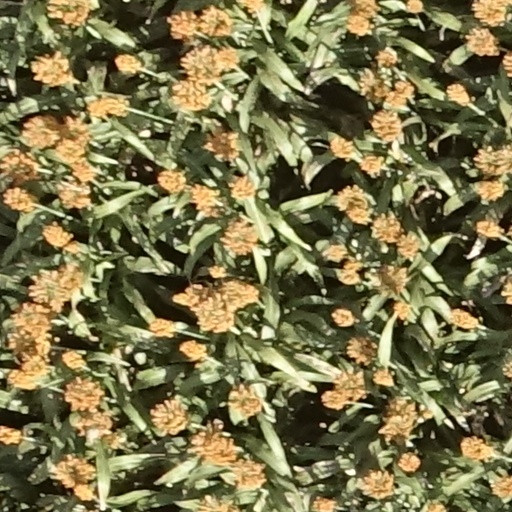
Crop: sorghum